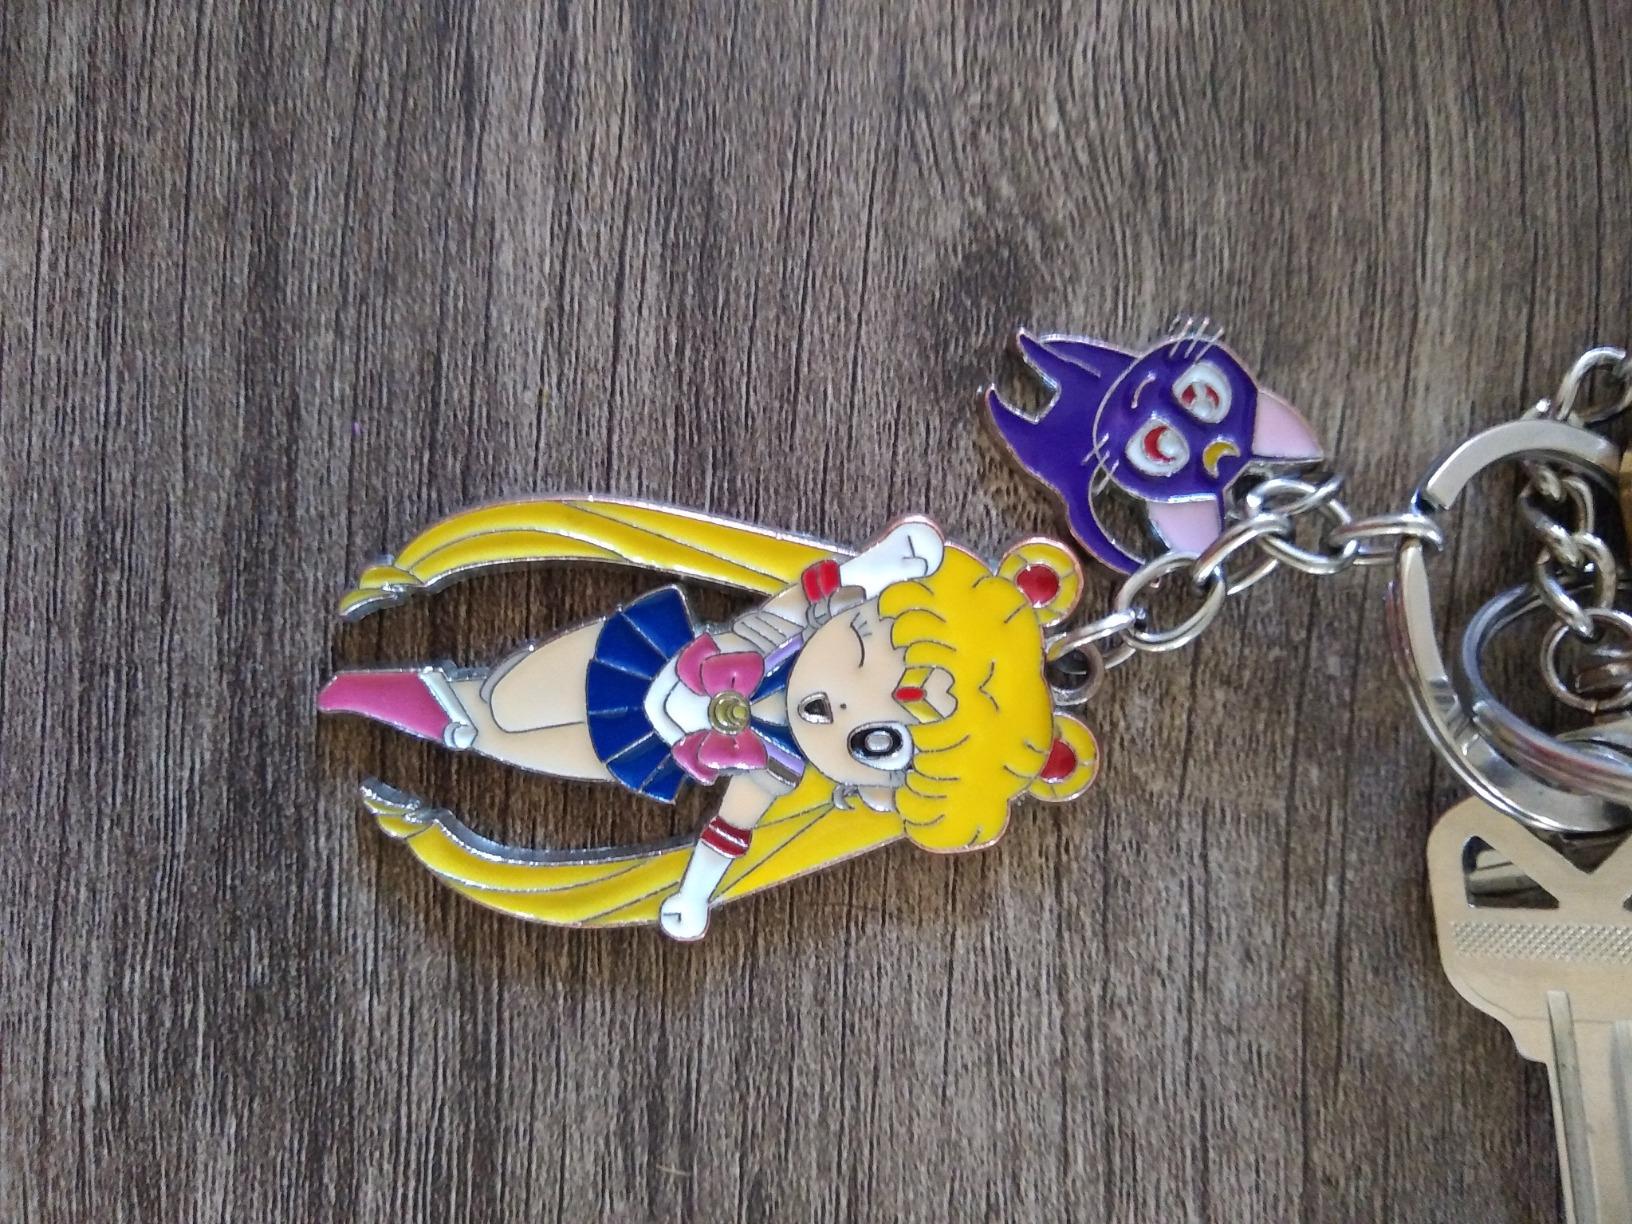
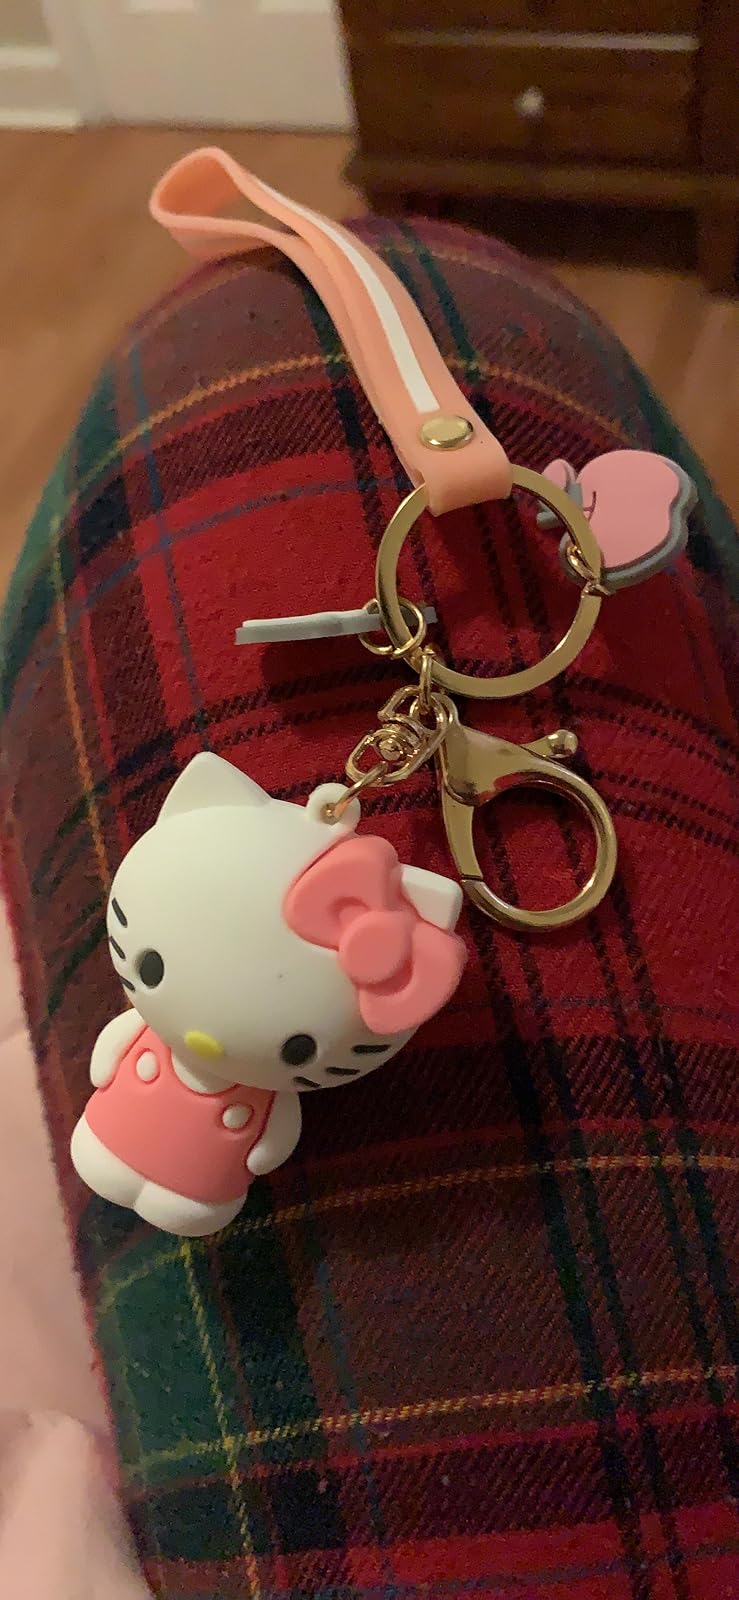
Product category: accessories_keychain
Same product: no